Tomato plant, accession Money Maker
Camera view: tilt-top (135 deg); turntable rotation: 90 degrees
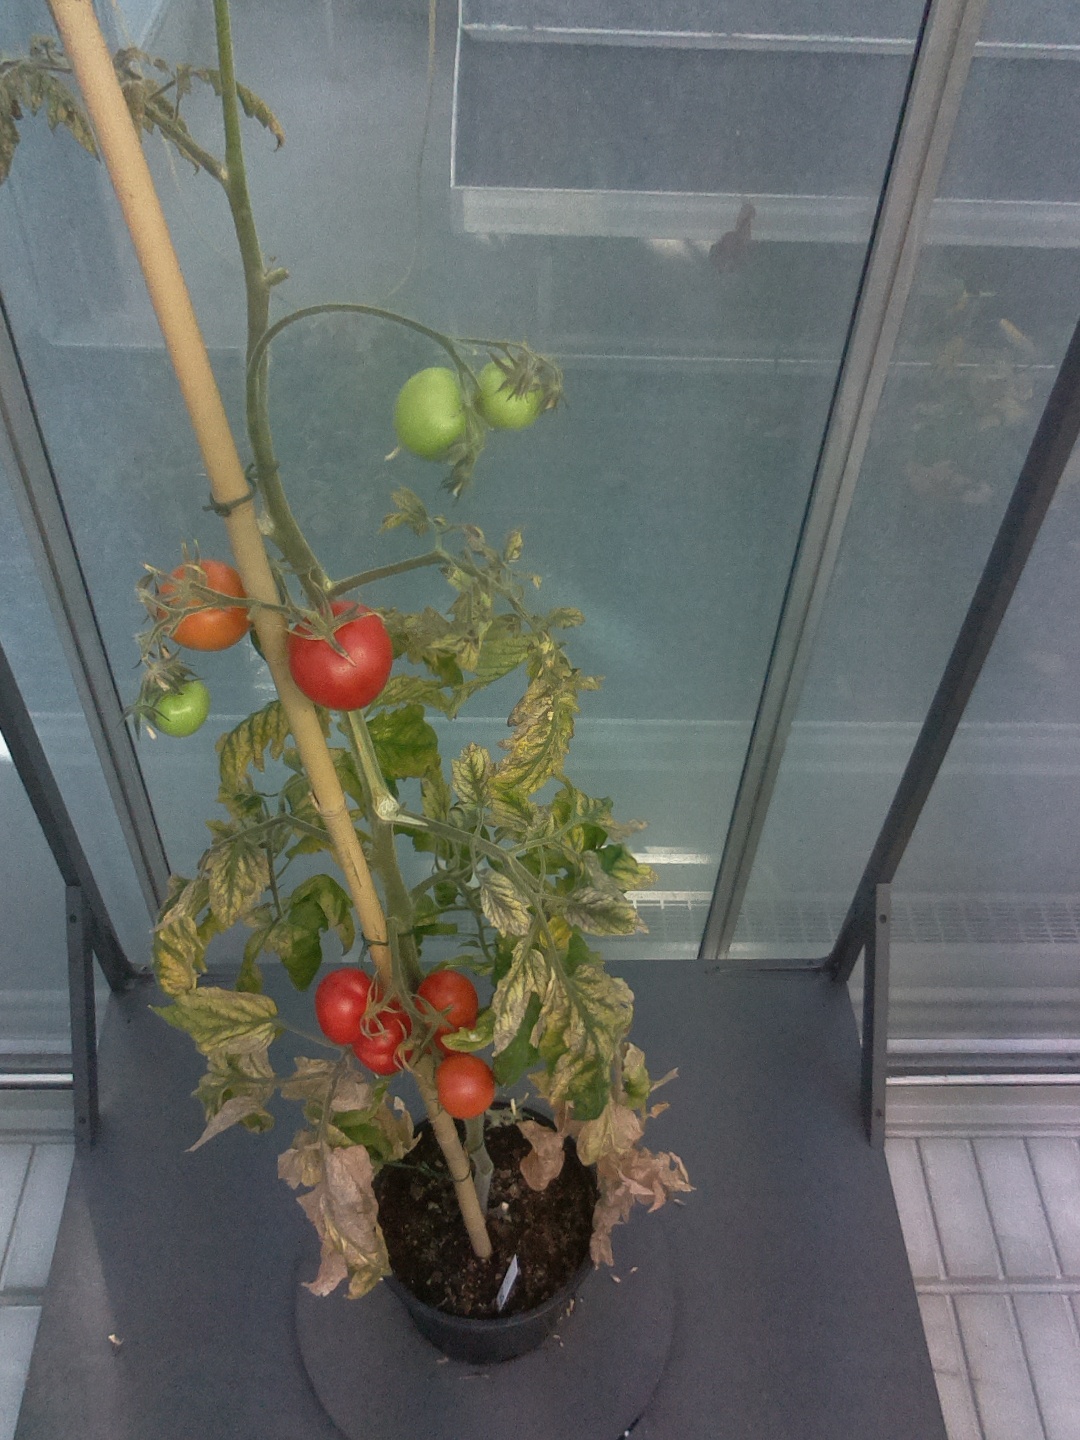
BBCH growth stage 88: 80%-90% of fruits show typical fully ripe color